Louise Belcourt

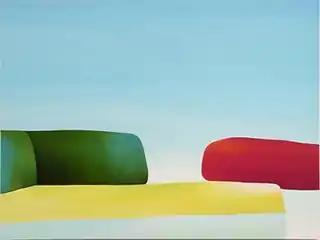
Louise Belcourt, "Hedge Painting #2", oil on canvas, 57” x 76”, 2003

In the early 2000s, Belcourt began to make more concrete references to landscapes inspired by stark Canadian coastal vistas and wilderness; these references result in a representational/abstract ambiguity enabling the juxtaposition of more concepts (e.g., painterliness and Pop artificiality) and feelings (humor, surreality, erotic anxiety) in her paintings. Works such as "Sky Painting" (2000) feature subtly modulated, horizontal bands suggesting stretches of land, sky and sea, their spacious calm disrupted with the intrusion of incongruous red tongue- or finger-like shapes. In "Island" (2000) and "Woo" (2001), small tufts of grass transform abstract color-field paintings into seascapes—in these cases unsettled by what "The New Yorker" describes as "a Gustonish serpent slithering into Eden" in the former, and a red eel- or finger-like shape popping through the surface in the latter.